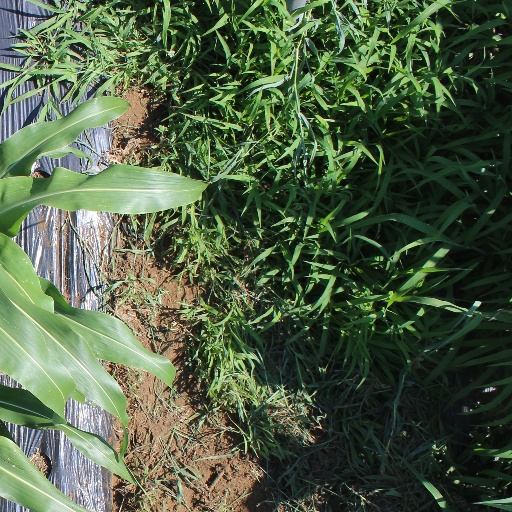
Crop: sorghum